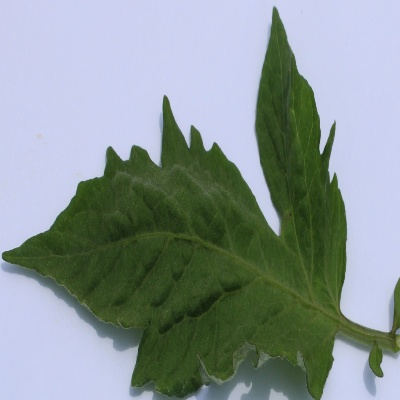
Crop: Tomato
Condition: healthy